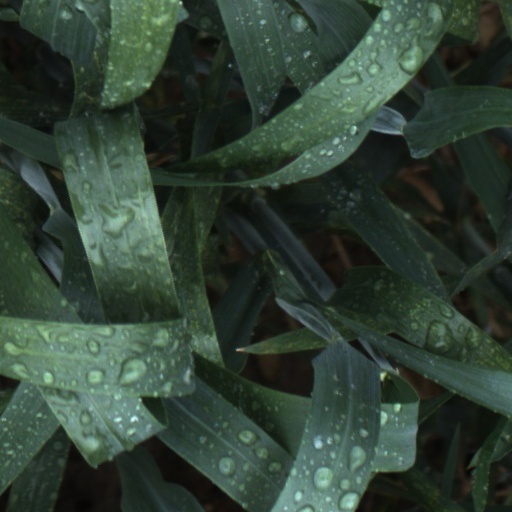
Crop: wheat